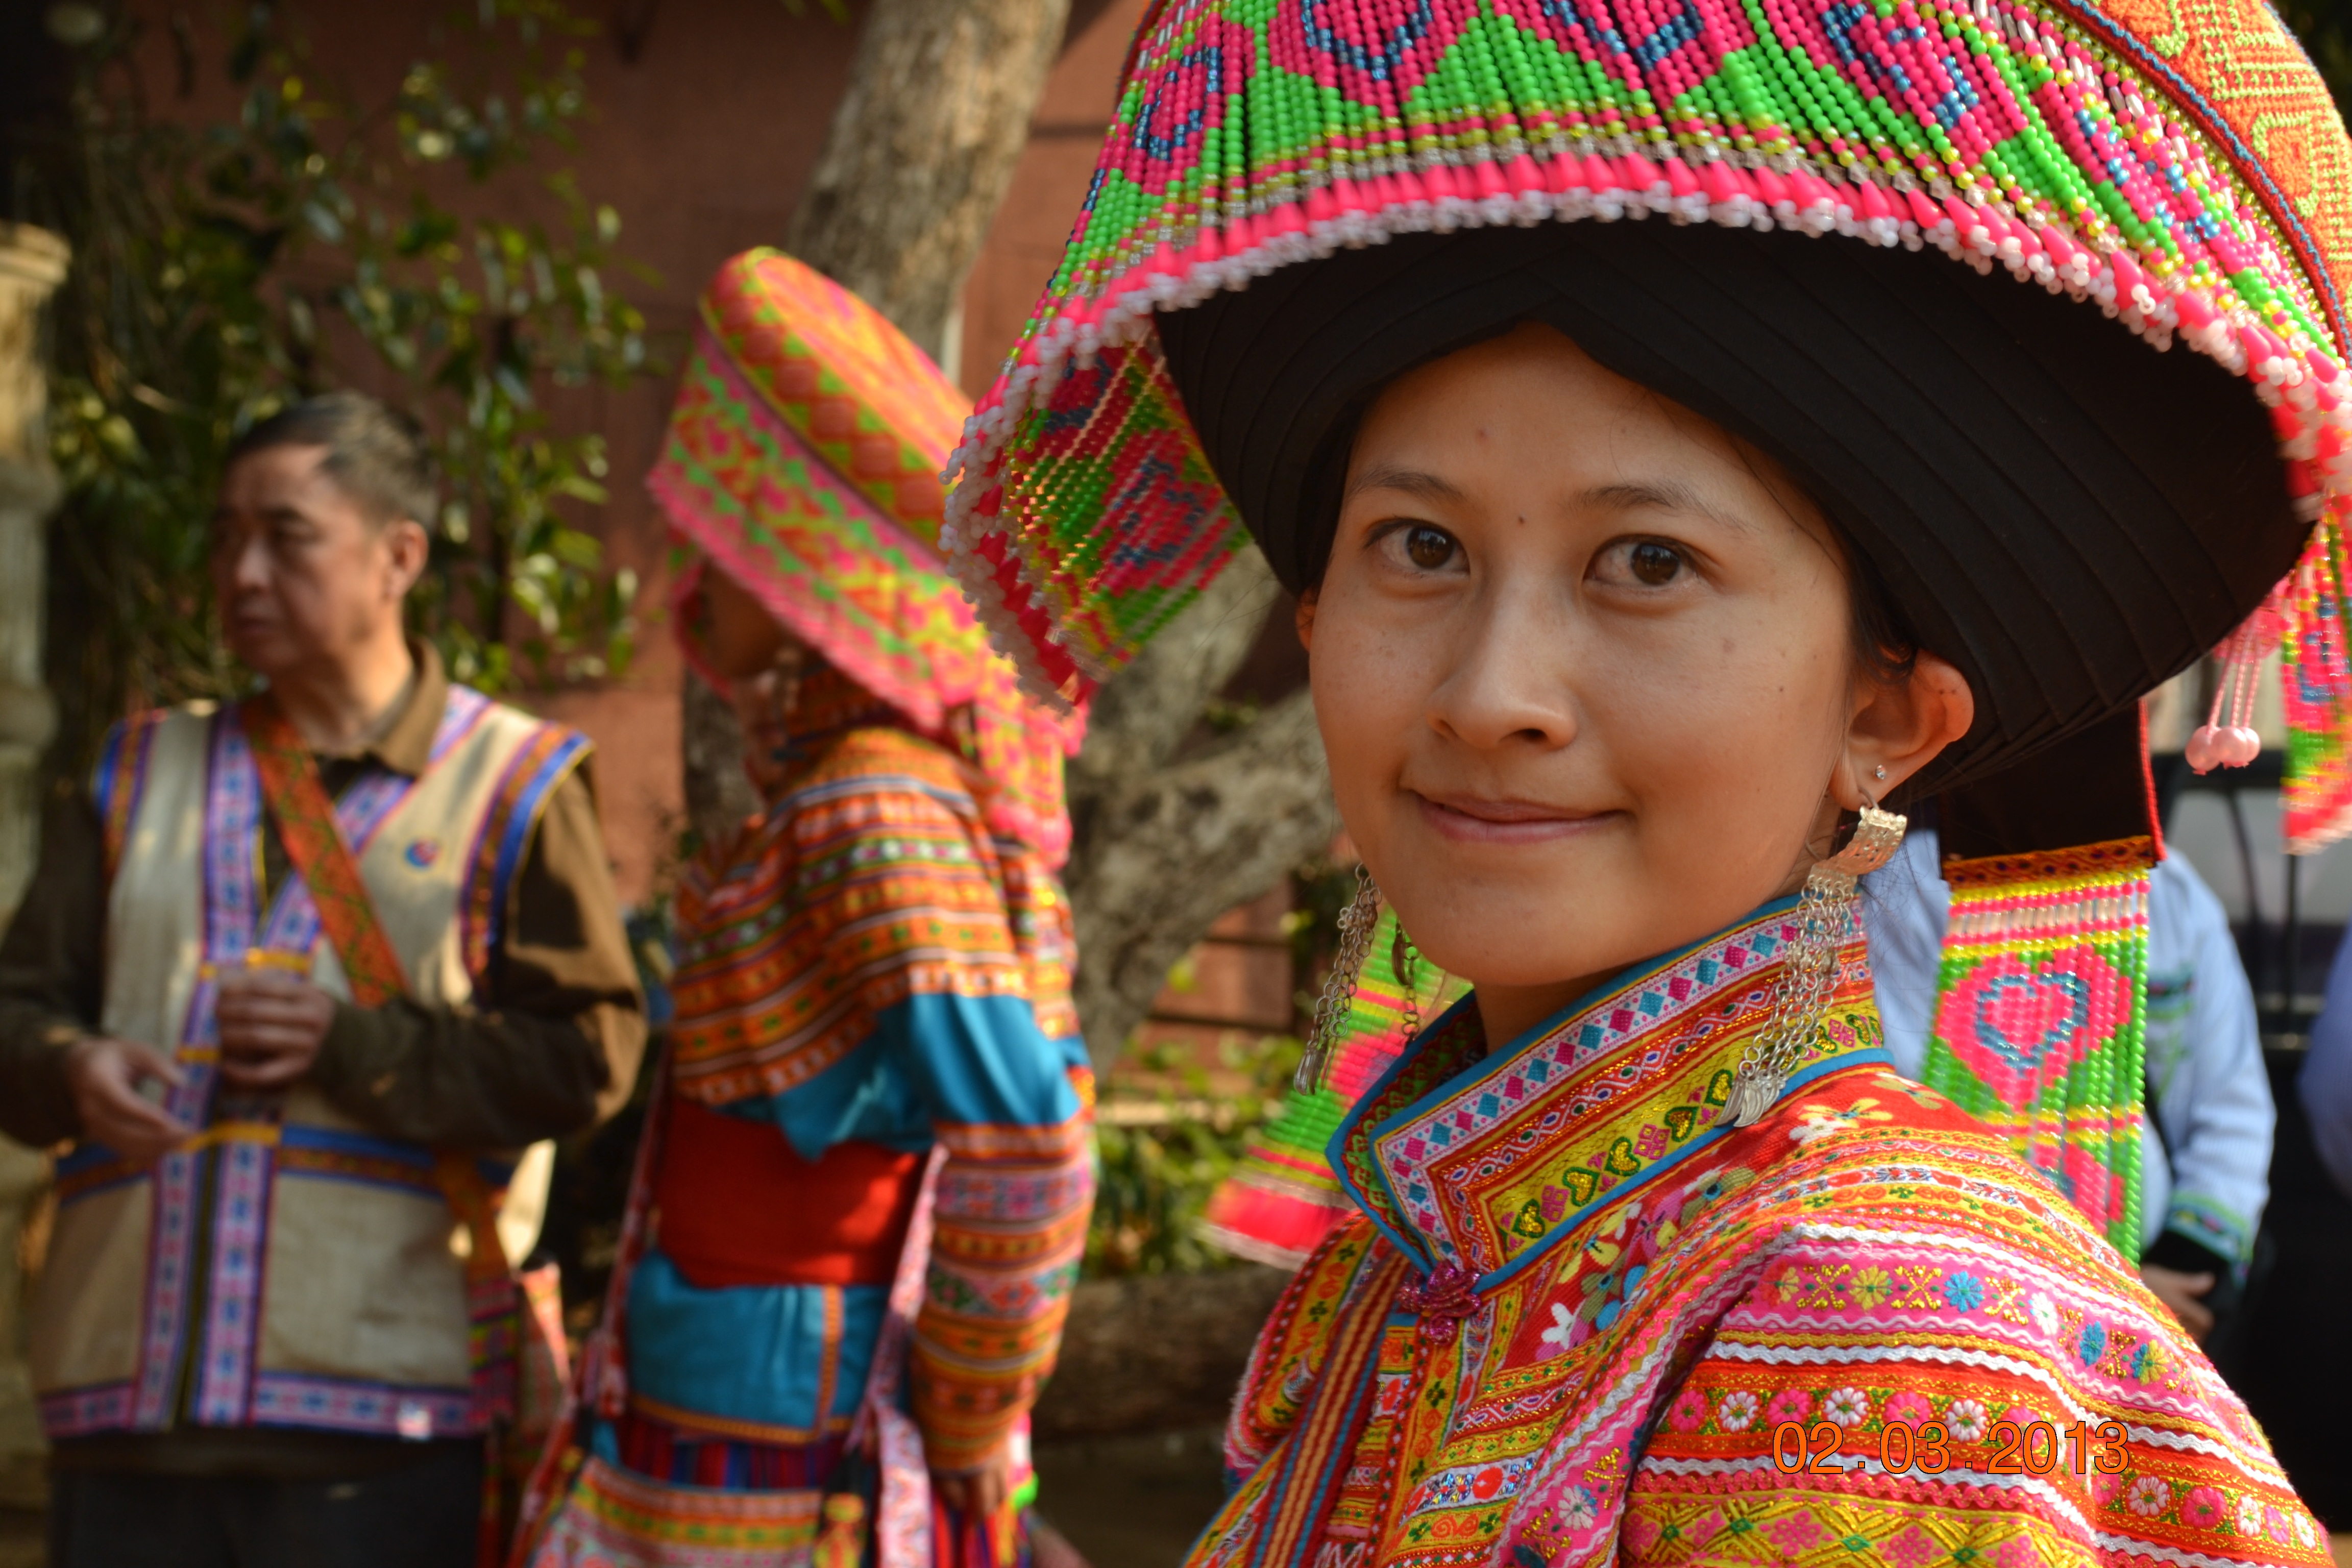
person, people, cute, love, color, child, lady, tourism, smile, thailand, tribe, art, festival, dress, happiness, temple, faith, bright, culture, tradition, chiang mai thailand, lisu